Lyubimsky Uyezd

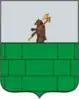
Coat of arms of Lyubim (1778)

Lyubimsky Uyezd ("Любимский уезд") was one of the subdivisions of the Yaroslavl Governorate of the Russian Empire. It was situated in the northeastern part of the governorate. Its administrative centre was Lyubim.